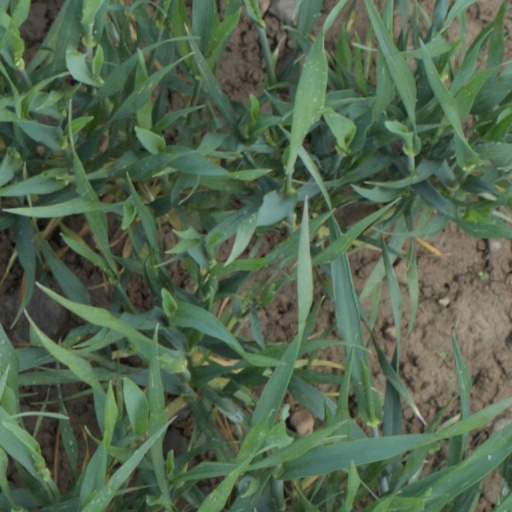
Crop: wheat